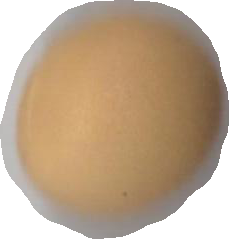
Variety: Grobogan